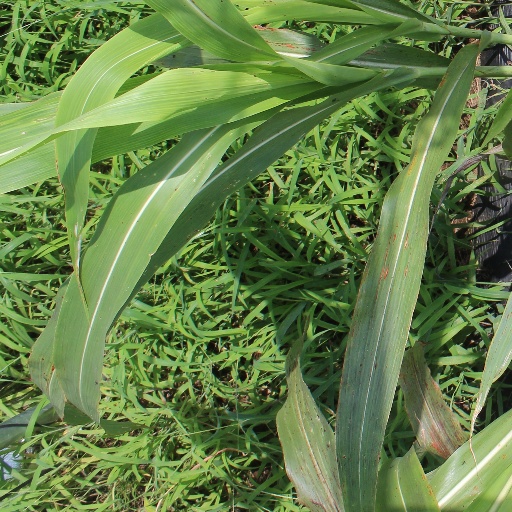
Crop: sorghum